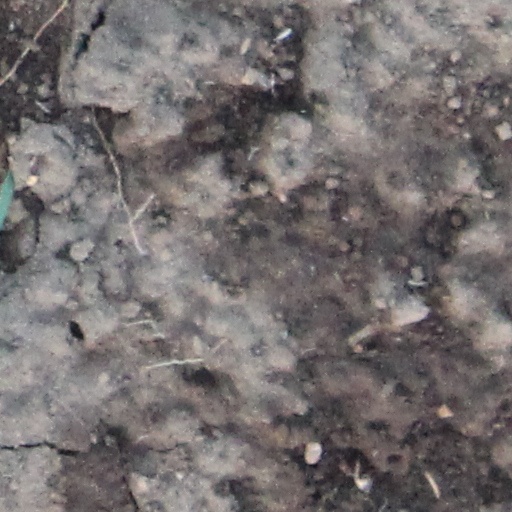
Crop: wheat